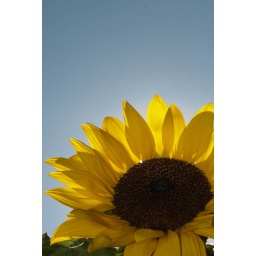
Sunflower with the sun from behind. A little fill flash was used and I liked the blue sky above it.